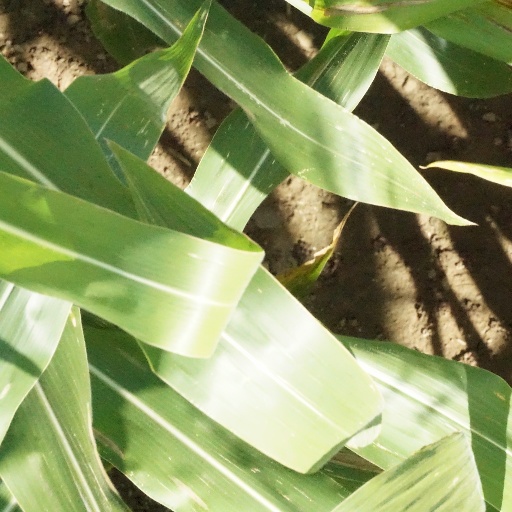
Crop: maize; corn